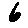
Label: 6